Prairie, Queensland

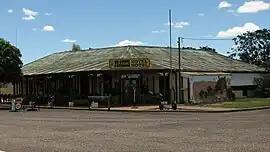
Prairie Hotel Motel

Prairie is a rural town and locality in the Flinders Shire, Queensland, Australia. In the , the locality of Prairie had a population of 116 people.